.30-03 Springfield

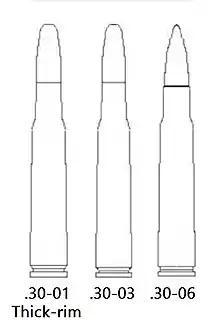
Comparison of .30-01, .30-03, and .30-06 geometry

The .30-03 was developed to replace the .30-40 Krag cartridge used in the Krag–Jørgensen rifle, which was the first bolt action rifle adopted by the US military, and the first that used smokeless powder. The Krag–Jørgensen rifle had some serious limitations compared to the new Mauser rifles being used by European armies; its 5-round capsule magazine was loaded one round at a time, rather than using a stripper clip into a box magazine, and the Krag–Jørgensen's single locking lug on the bolt made the action much weaker than the strong, two lug Mauser bolt, limiting the power of the round. A new rifle was designed, using the Mauser as a guide, and a new cartridge was designed for it.